Air Accident Investigation Unit

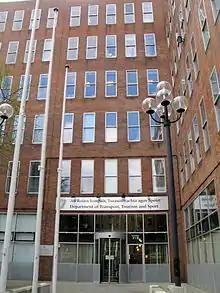
Head office of the AAIU

The Air Accident Investigation Unit (AAIU) is part of the Department of Transport of Ireland, and is responsible for the investigation of aircraft accidents and serious incidents within Ireland, and Irish-registered aircraft outside the jurisdiction.